Pope Francis

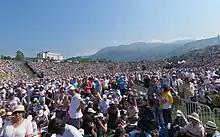
Crowd at the Koševo City Stadium in Sarajevo, celebrating a Mass with Francis, June 2015

Francis made the plight of refugees and migrants "a core component of his pastoral work" and had defended their rights in dialogue both with Europe and with the United States. In 2019, he placed a statue in St. Peter's Square to bring attention to the Christian imperative involved in their situation (Hebrews 13:2). In line with this policy, Francis had criticized neo-nationalists and populists who reject the acceptance of refugees.